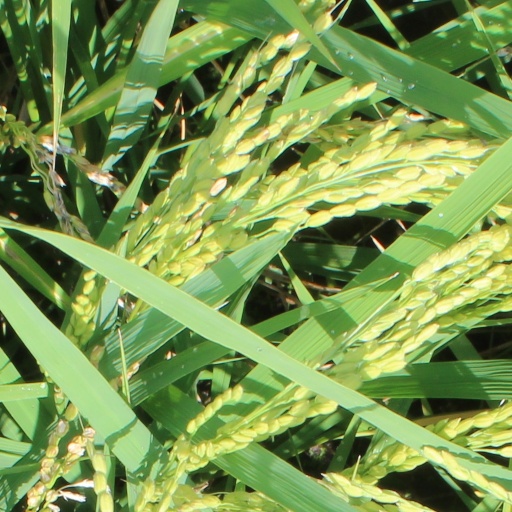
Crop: rice